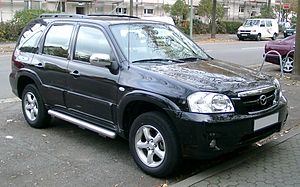
Mazda Tribute / Facelift
Mazda Tribute (2004−2008)
Mazda Tribute var den første SUV-model fra den japanske bilfabrikant Mazda. Bilen blev præsenteret på Los Angeles Auto Show i januar 2000 og kom på det europæiske marked i september samme år. Tribute var udviklet i samarbejde med søstermærket Ford, hvilket gjorde at modellen ikke kun delte den tekniske basis, men også væsentlige dele af karrosseriet med Ford Maverick. Også motorprogrammet var identisk for begge modeller. I 2006 indstilledes salget i Europa, mens modellen med let modificeret karrosseri fortsatte i Asien. Mazda Tribute var en betydeligt større succes i USA end i Europa, hvor modellen i 2007 blev afløst af Mazda CX-7. Denne nye model deler teknik og platform med Ford Escape.